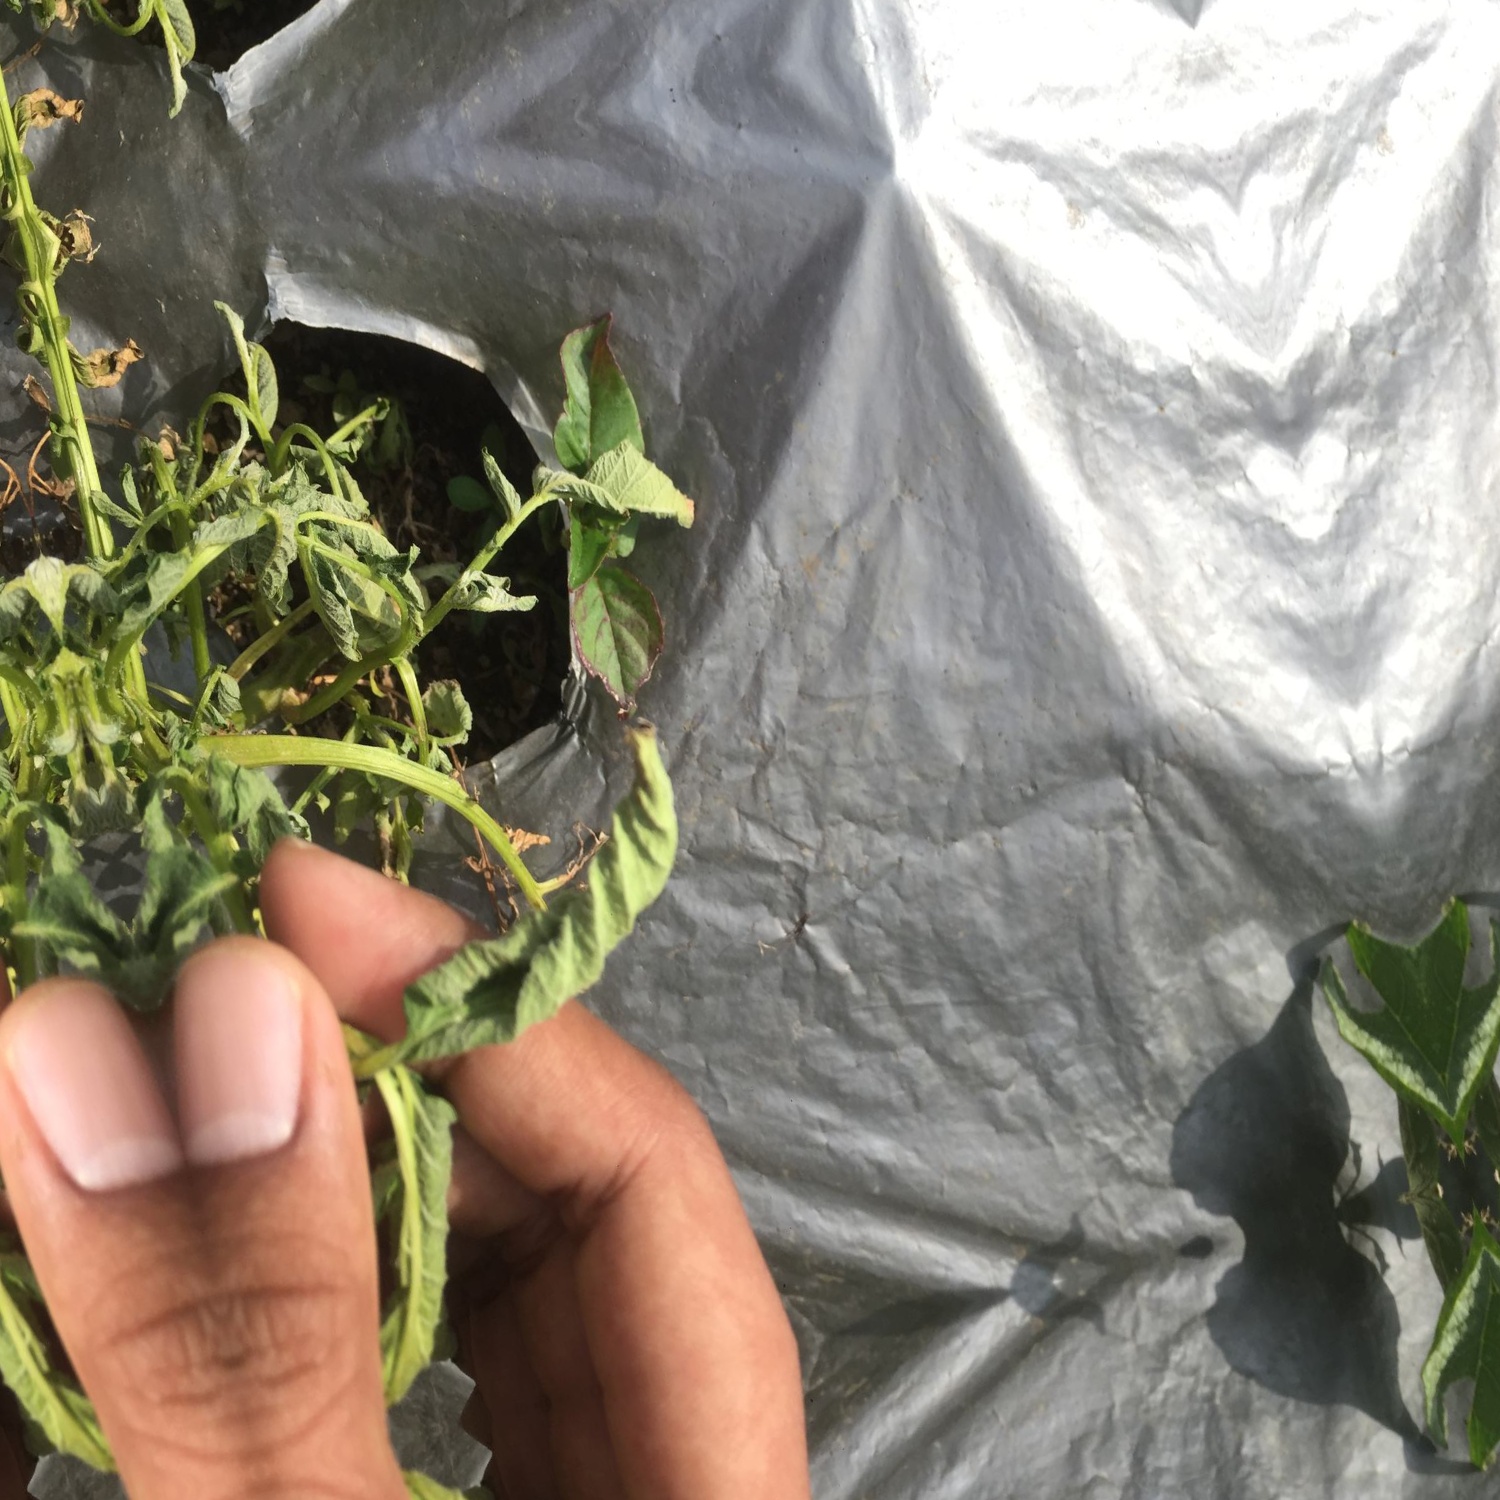
Etiqueta: Pudricion_Parda